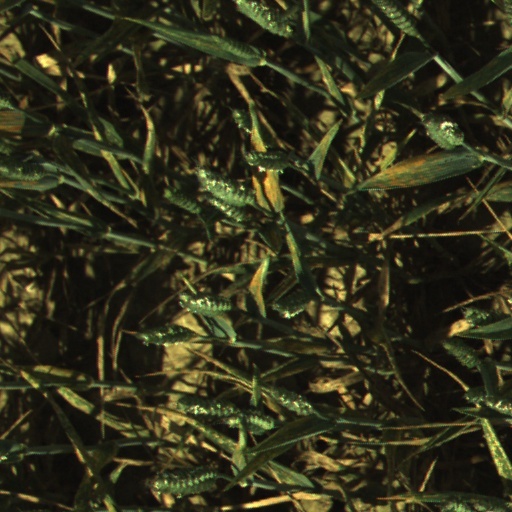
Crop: wheat